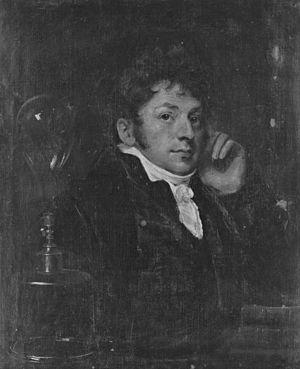
"Friedrich Christian Accum ou Frederick Accum, né à Bückeburg le 29 mars 1769 et mort à Berlin le 28 juin 1838, est un chimiste allemand. Ses principaux apports ont concerné l'éclairage au gaz, la lutte contre la nourriture toxique et la vulgarisation de la chimie auprès du grand public. Après un apprentissage comme apothicaire, il vécut à Londres de 1793 à 1821 en tant que ""chimiste indépendant"" : il fabriqua et vendit des produits chimiques et des instruments scientifiques, tint des enseignements payants de chimie expérimentale et collabora avec des institutions de recherche variées.